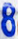
Number: 8